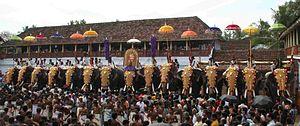
Le pooram est un festival, à la fois rite religieux hindouiste et compétition esthétique, ayant lieu annuellement et se déroulant dans plusieurs villes du Kerala central et dont le plus renommé est celui de Thrissur, la capitale culturelle et religieuse du Kerala.